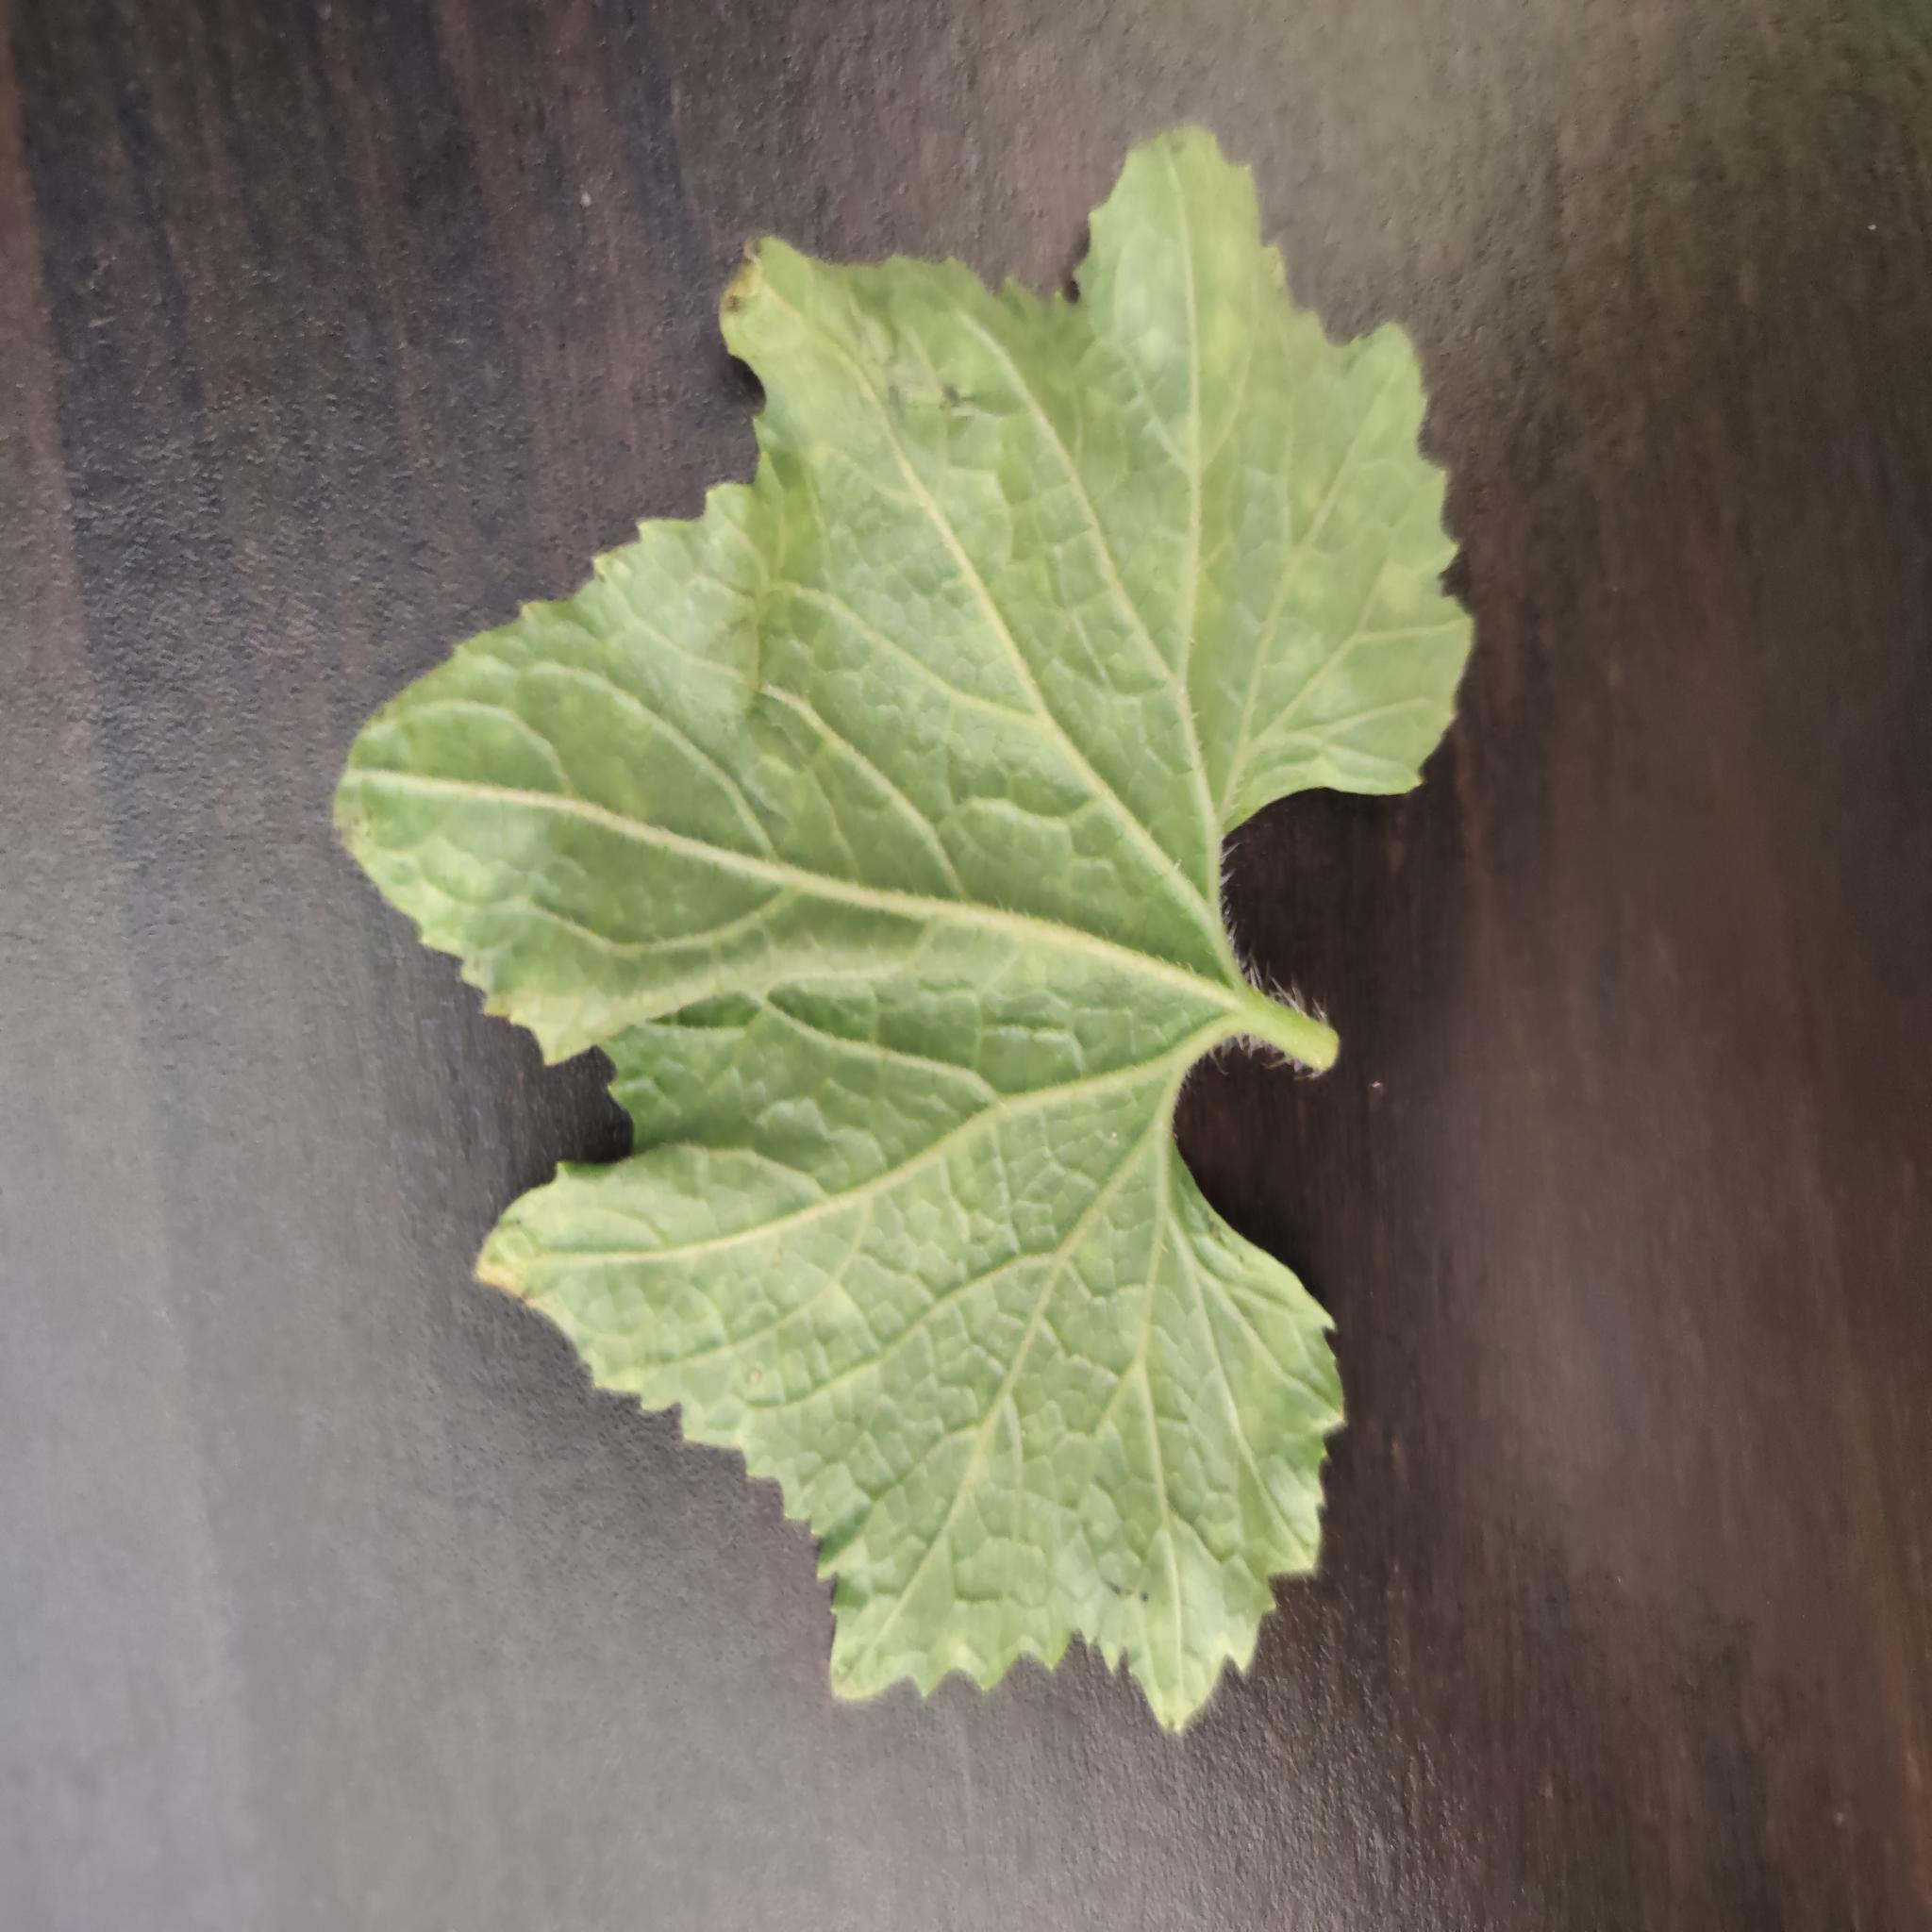
Label: Leaf curl